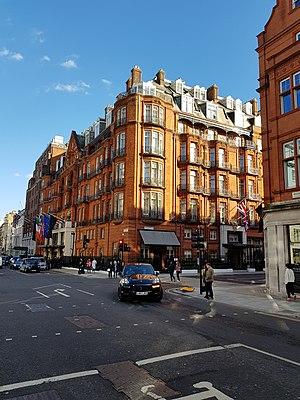
L' hôtel ""Le Claridge"", Brook Street, Londres."
Brook Street est une rue de la ville de Londres. Elle est située dans le district de la Cité de Westminster, dans le quartier de Mayfair.
L’hôtel Claridge's est un hôtel de luxe situé à Londres.
Thierry Despont, né à Limoges en 1948, est un architecte français, fils d'architecte, dont le cabinet est installé à New York et qui exerce ou a exercé à Londres, Los Angeles, Monaco, New York, Paris...